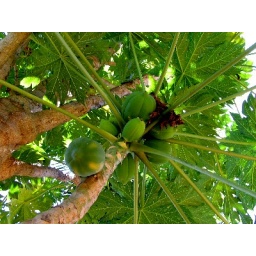
Here is a papaya tree producing fruit in the grove on Nova Fronteira farm.